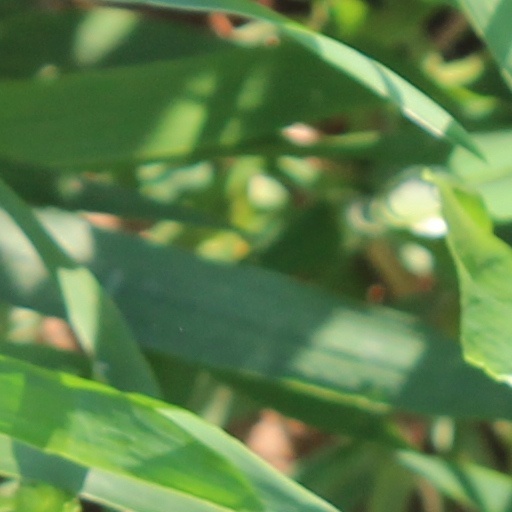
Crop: wheat